Godzilla: Final Wars

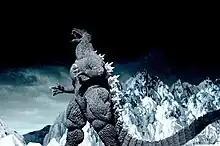
Godzilla's new design for "Godzilla: Final Wars" dubbed the "FinalGoji".

Ryuhei Kitamura accepted the offer to direct the film due to being unsatisfied with the "Godzilla" films of the 1980s, 1990s, and 2000s, stating, "I loved the Godzilla movies back in the ’70s, but not so much the ones released in the 1980s and ’90s. Godzilla movies back in the ’70s were never just monster movies, there were always messages and themes that reflected the time and world within which they were made, and they combined this so well with straight-out entertainment. They lost that touch in the ’80s".